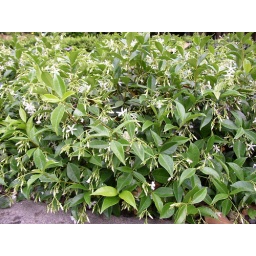
Star Jasmin, eve groundcover to 12&amp;quot;;. white fragrant flower in June